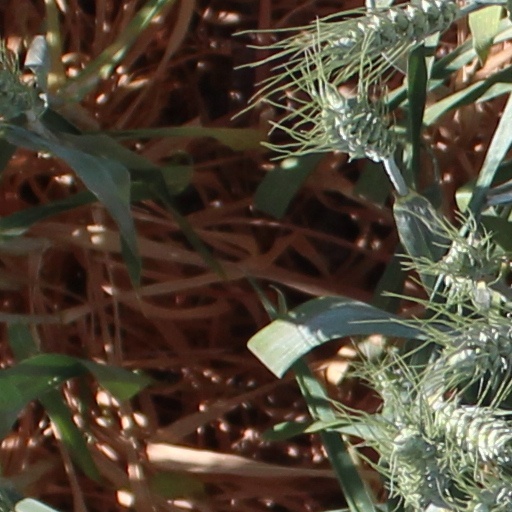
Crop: wheat